Battle of Ronas Voe

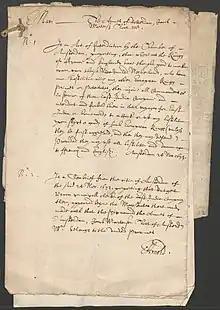

"Wapen van Rotterdam" was an East Indiaman with a capacity of 1,124 tons and between 60 and 70 guns. On 16 December 1673, it departed the Texel bound for the Dutch East Indies with both trade goods and a company of soldiers from the Dutch East India Company's private army, along with an army captain. The ship itself was captained by Jacob Martens Cloet.